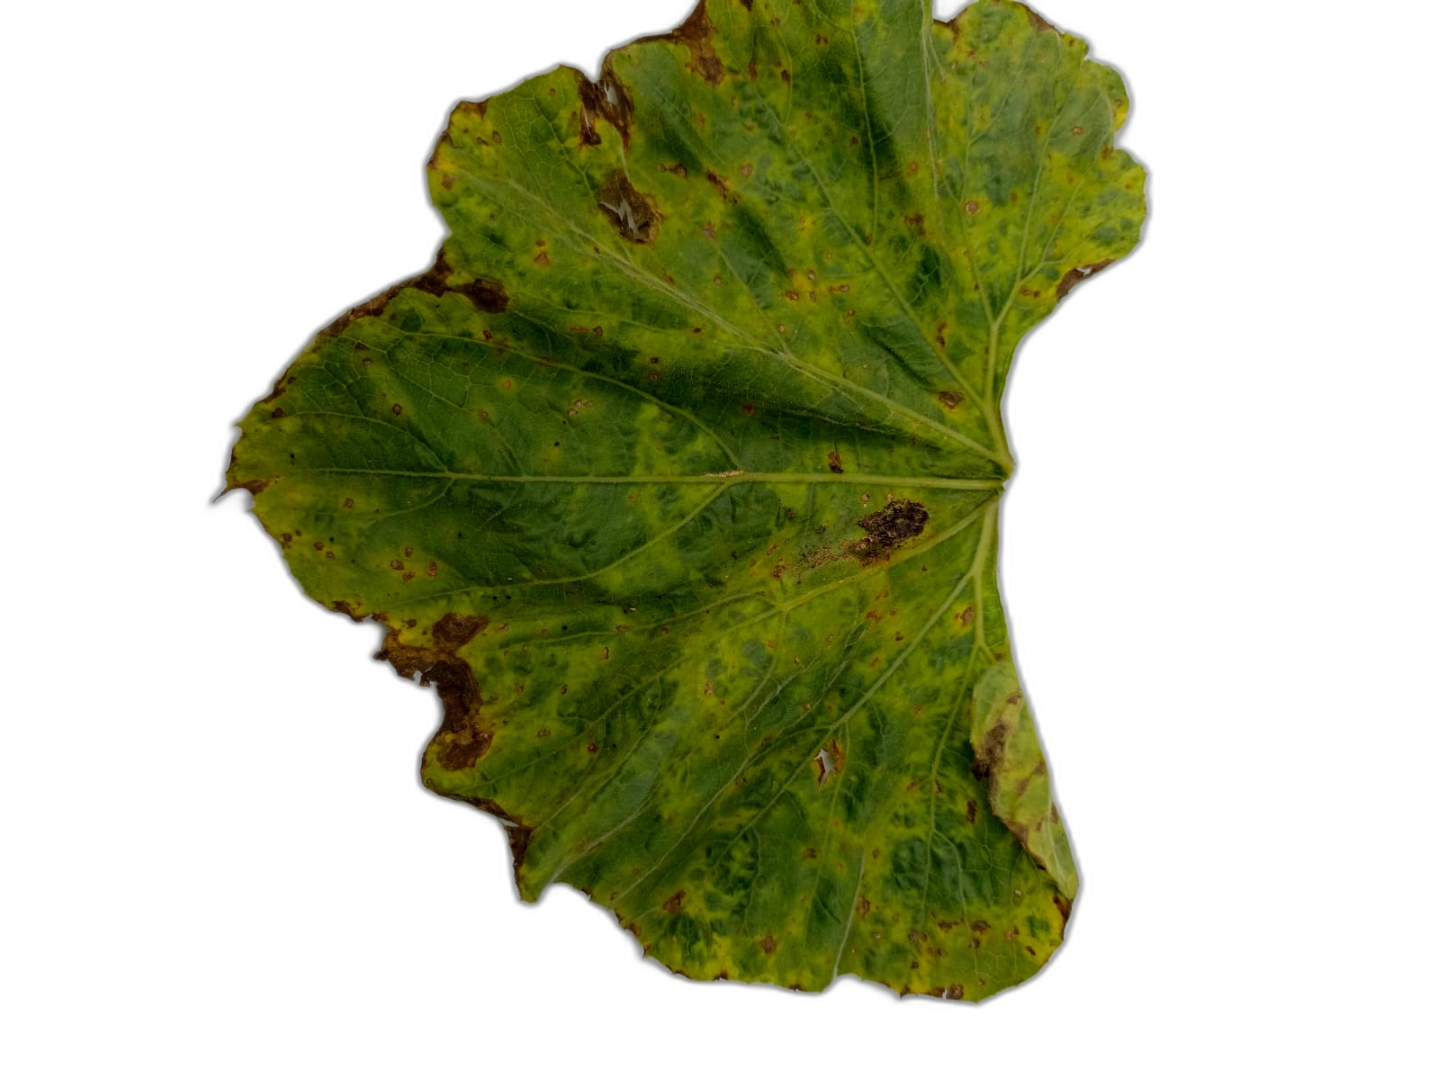
Crop: Bottle Gourd
Label: Anthracnose